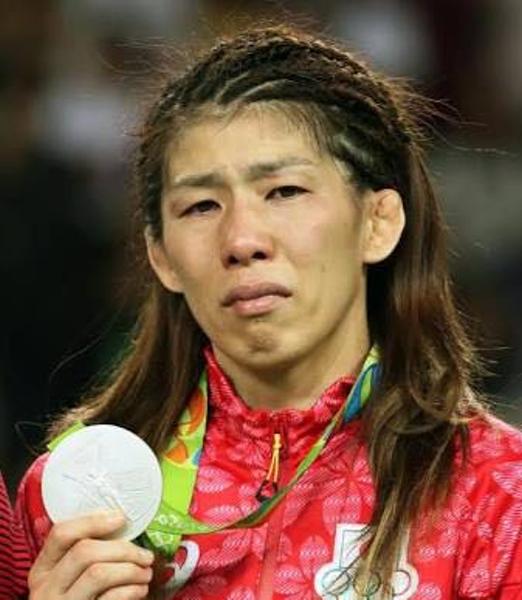
回答: チョコレートじゃなかった